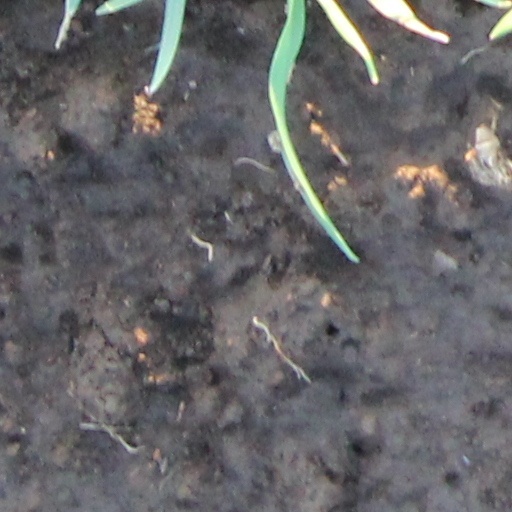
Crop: wheat